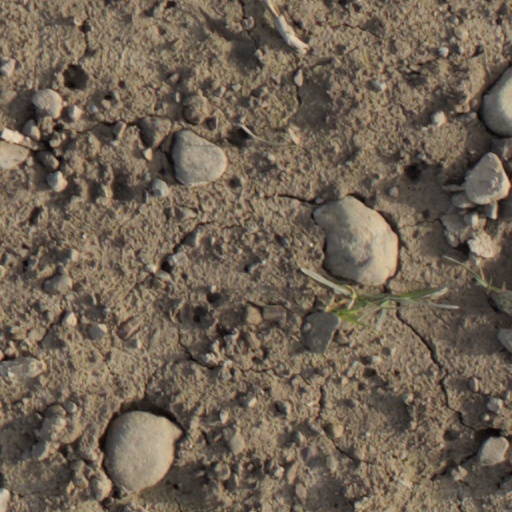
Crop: wheat